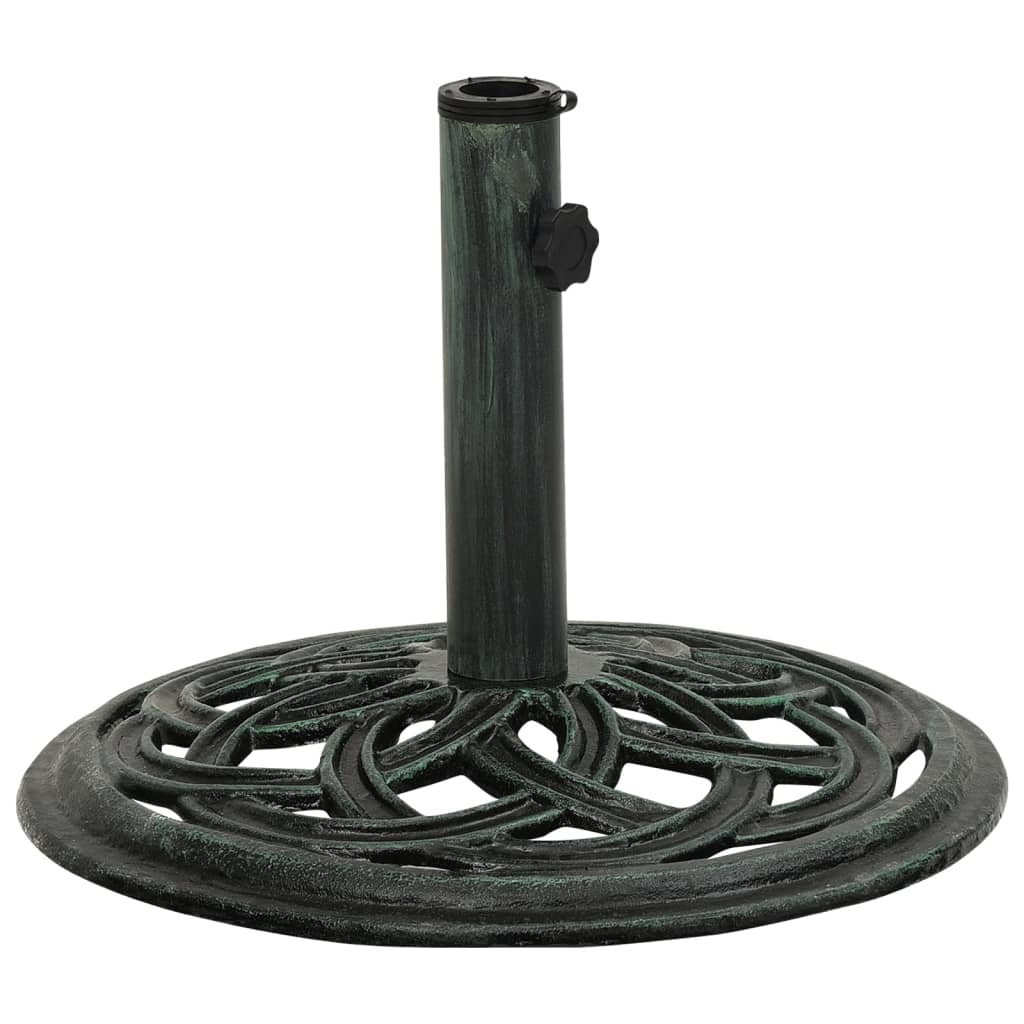
Umbrella Base Green 17.3"x17.3"x12.2" Cast Iron
Brand: vidaXL
This cast iron umbrella base mixes function and style, giving a solid foundation for your outdoor umbrellas and boosting the look of your space. Its rich green color and floral designs not only ensure it's sturdy but also help it fit right in with your outdoor decor, making it a top choice for your garden or patio. Durable Construction: Made from high-quality cast iron, this umbrella base can take the weather and provide long-lasting support. Its strong build ensures your umbrella stays upright, even in a light breeze. Charming Aesthetic: With its lovely floral patterns, the textured finish brings a nice touch to any outdoor space. This base not only does its job but also adds to the beauty of your garden. Stability Assured: With its hefty weight and thoughtful design, this umbrella base guarantees that your outdoor umbrella stays put, letting you relax in your space without a care. Its solid stability is a must-have for any garden or patio. Easy Maintenance: The cast iron is simple to clean with just a damp cloth, so your umbrella base can look fresh and well-kept. Just follow care tips to prevent rust and keep it looking nice. Perfect Dimensions: At 17.3 in wide, this base is compact but effective, fitting a range of umbrella sizes. It works for poles with diameters of 1.4, 1.5, or 1.9 in, suiting a variety of outdoor umbrellas. Color: Green Pattern: Floral (Motifs featuring flowers and plants) Shape: Circular Material: Metal Cast-iron Finish: Textured Indoor/Outdoor: Outdoor Only Room: Garden and terrace Capacity: Fits umbrellas with pole diameter of 1.4, 1.5, or 1.9 in Maximum Number of People: 1 Dimensions: 17.3 x 17.3 x 12.2 in (W x L x H) Hole Diameter: 17.3 in Weight: 18.96 lbs Delivery Contains: Umbrella base, Adapter for poles Assembly Required: No
Category: Home & Garden > Lawn & Garden > Outdoor Living > Outdoor Umbrella & Sunshade Accessories > Outdoor Umbrella Bases